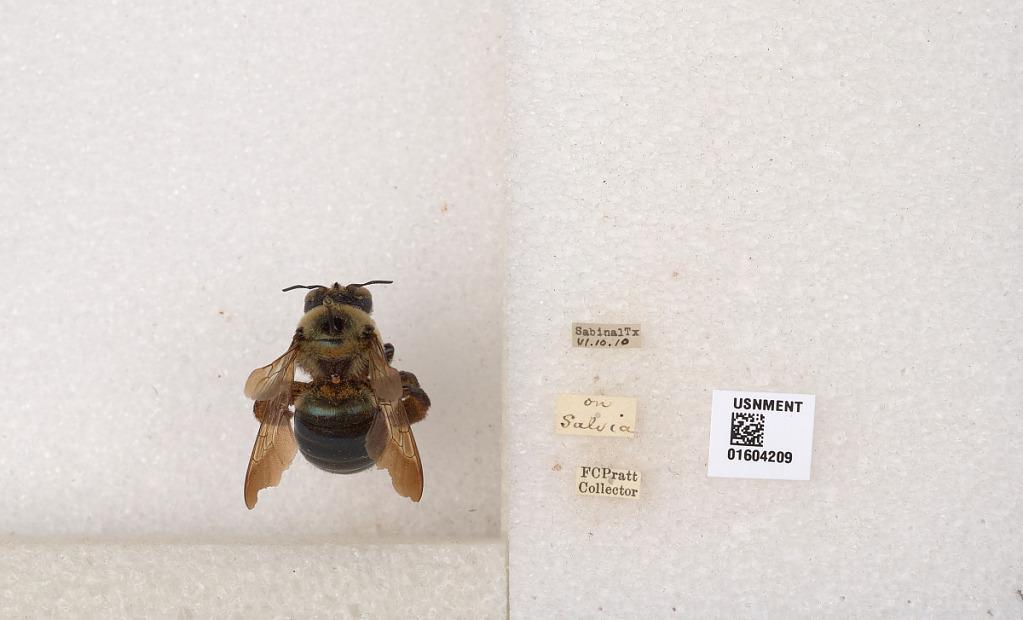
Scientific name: Xylocopa (Xylocopoides) virginica texana Cresson
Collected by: F. Pratt
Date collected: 1910-6-10
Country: United States
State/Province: Texas
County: Uvalde
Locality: Sabinal